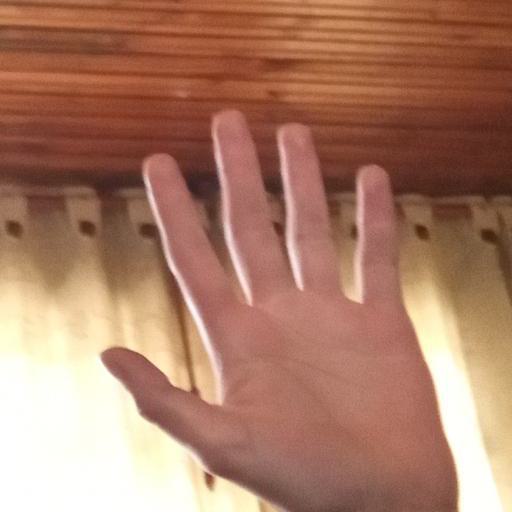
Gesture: palm